Edward Eggleston

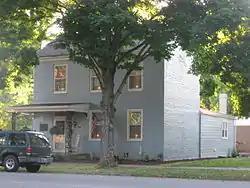
Eggleston's childhood home in Vevay, Indiana

His boyhood home at Vevay, Indiana, known as the Edward and George Cary Eggleston House, was listed on the National Register of Historic Places in 1973. His summer home, Owl's Nest, in Lake George, New York, eventually became his year-round home. Eggleston died there on September 3, 1902, at the age of 64. Owl's Nest was declared a National Historic Landmark in 1971.